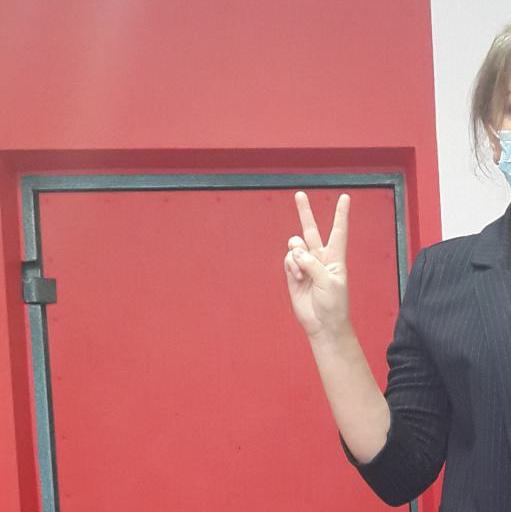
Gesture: peace